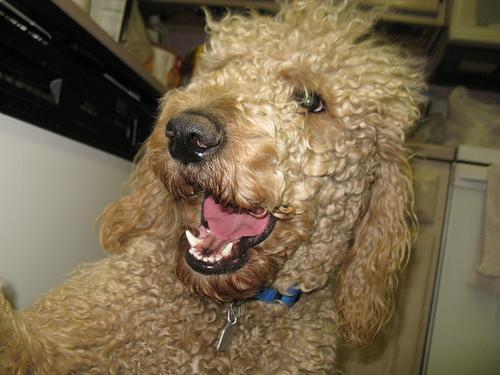
standard_poodle